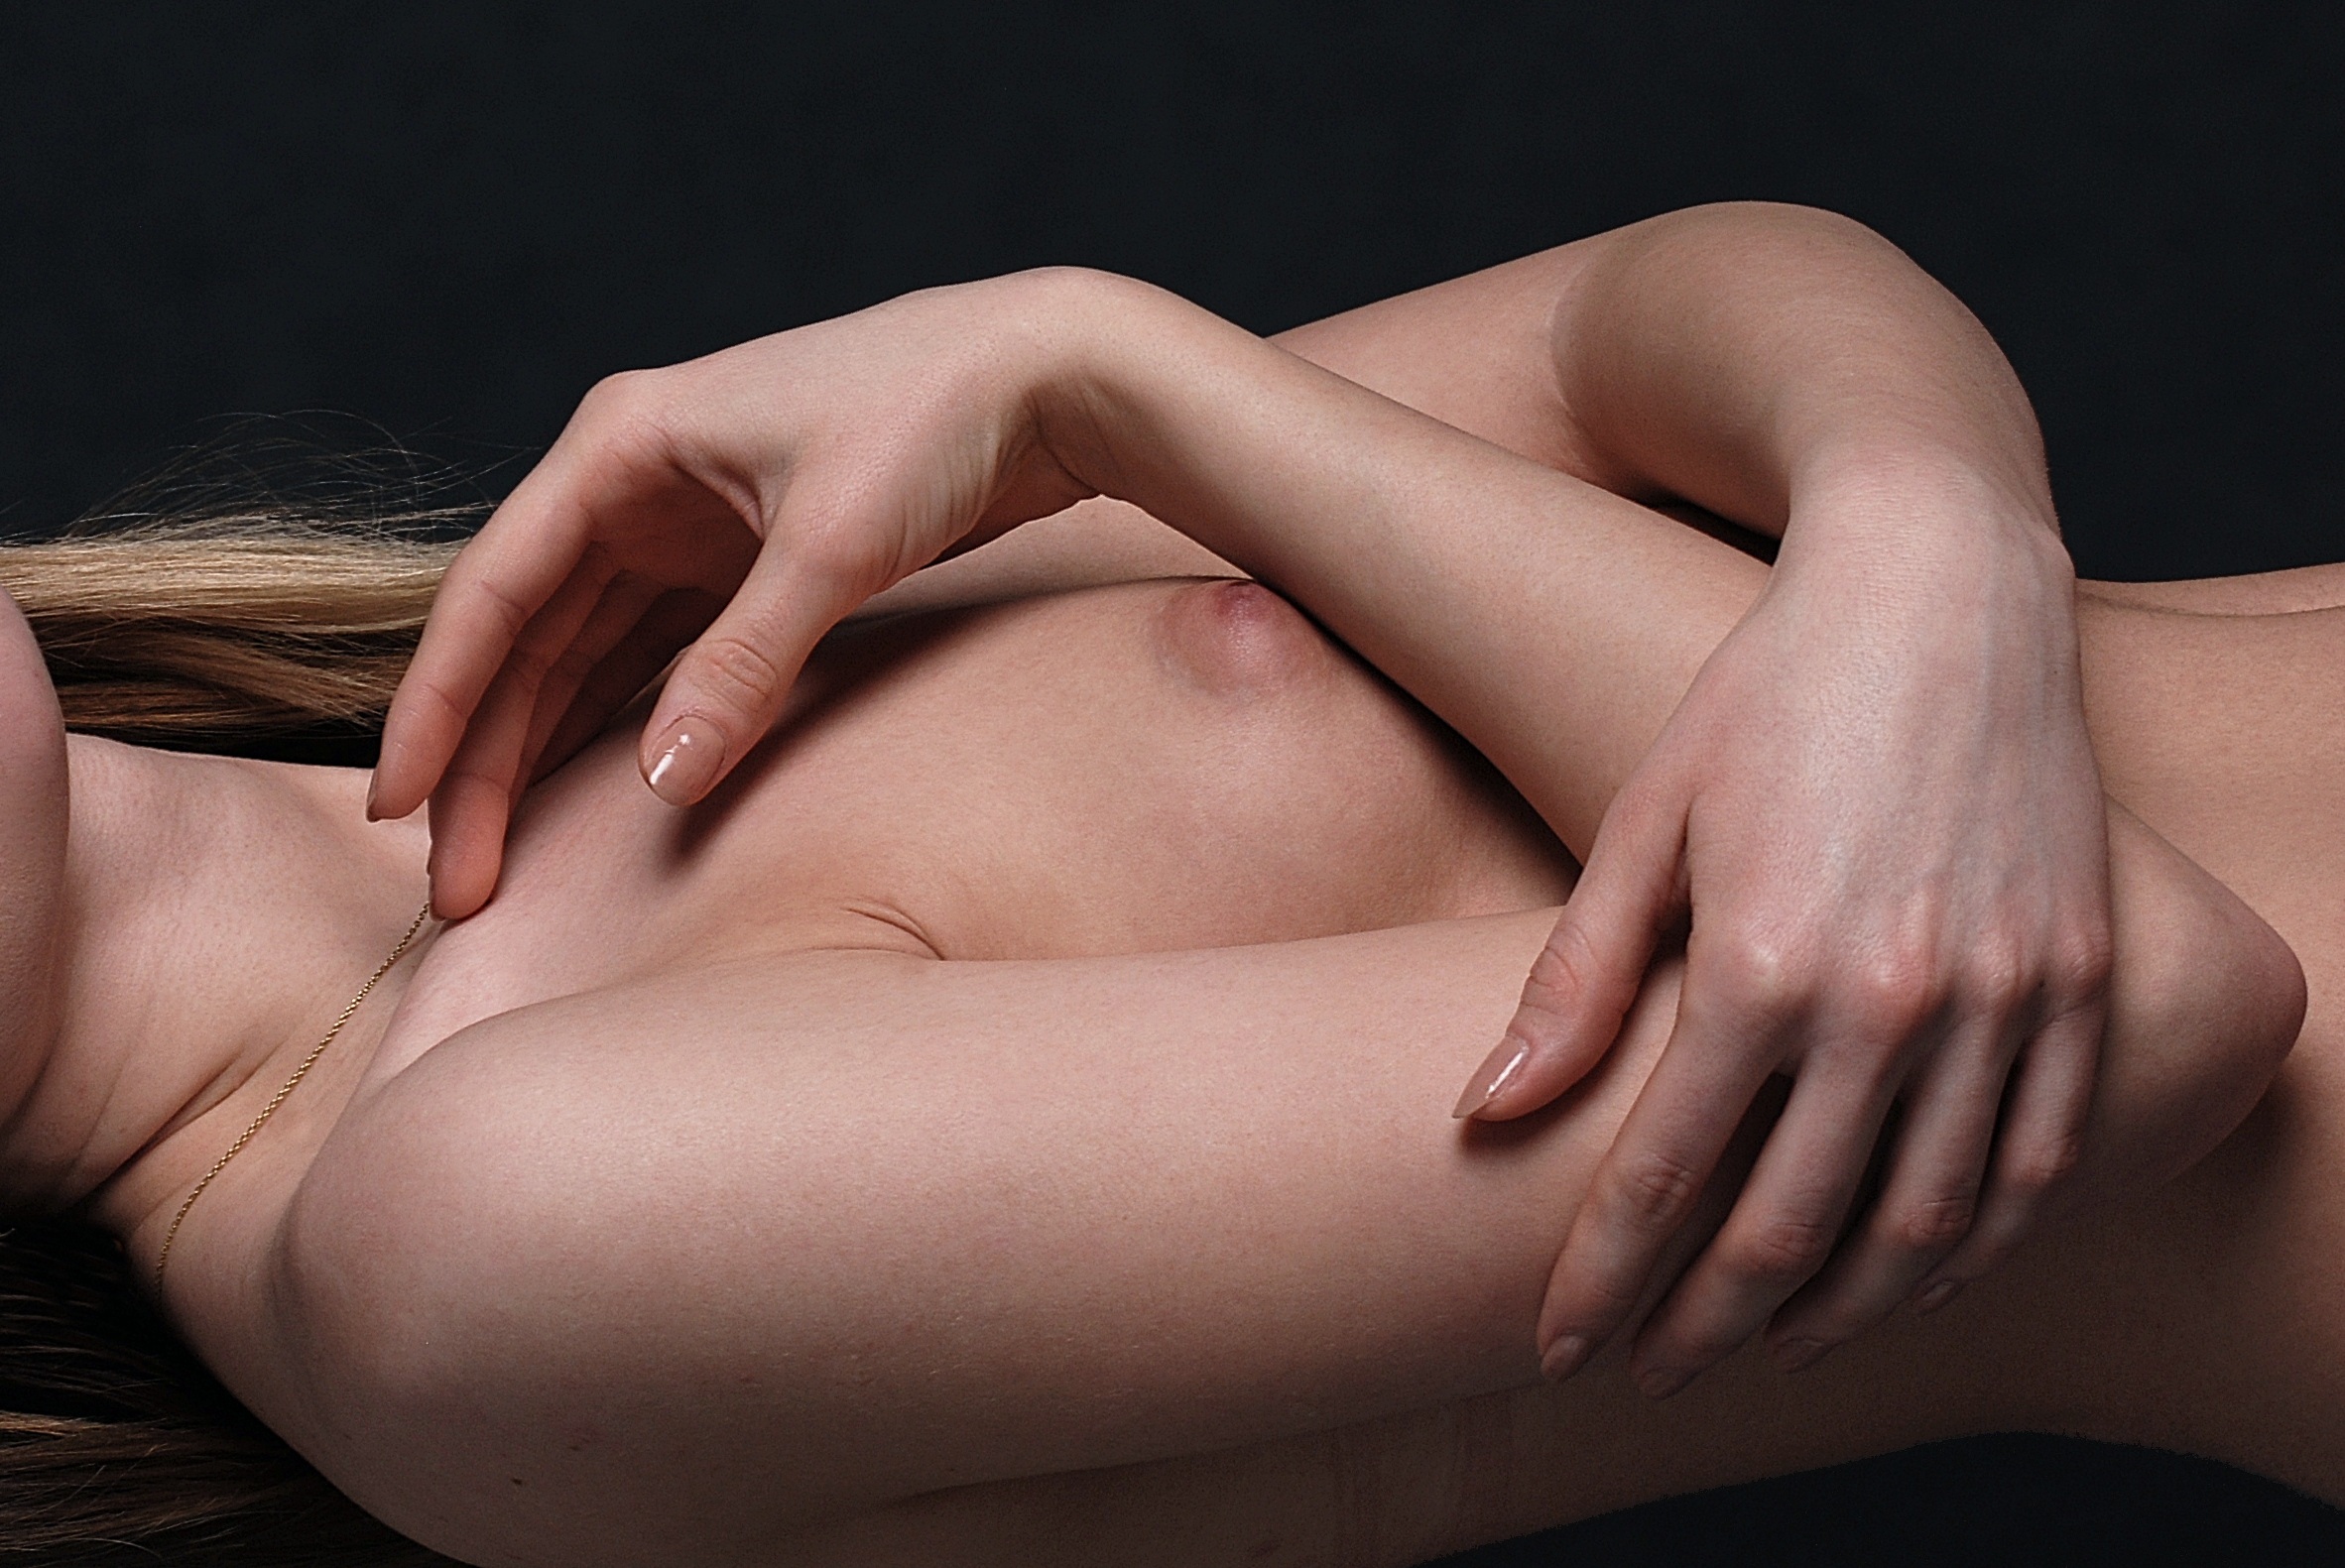
hand, girl, woman, hair, leg, clothing, closeup, muscle, mouth, long hair, close up, human body, black hair, hands, thigh, beauty, blond, body, breast, abdomen, the act of, the hand, brown hair, sense, art model